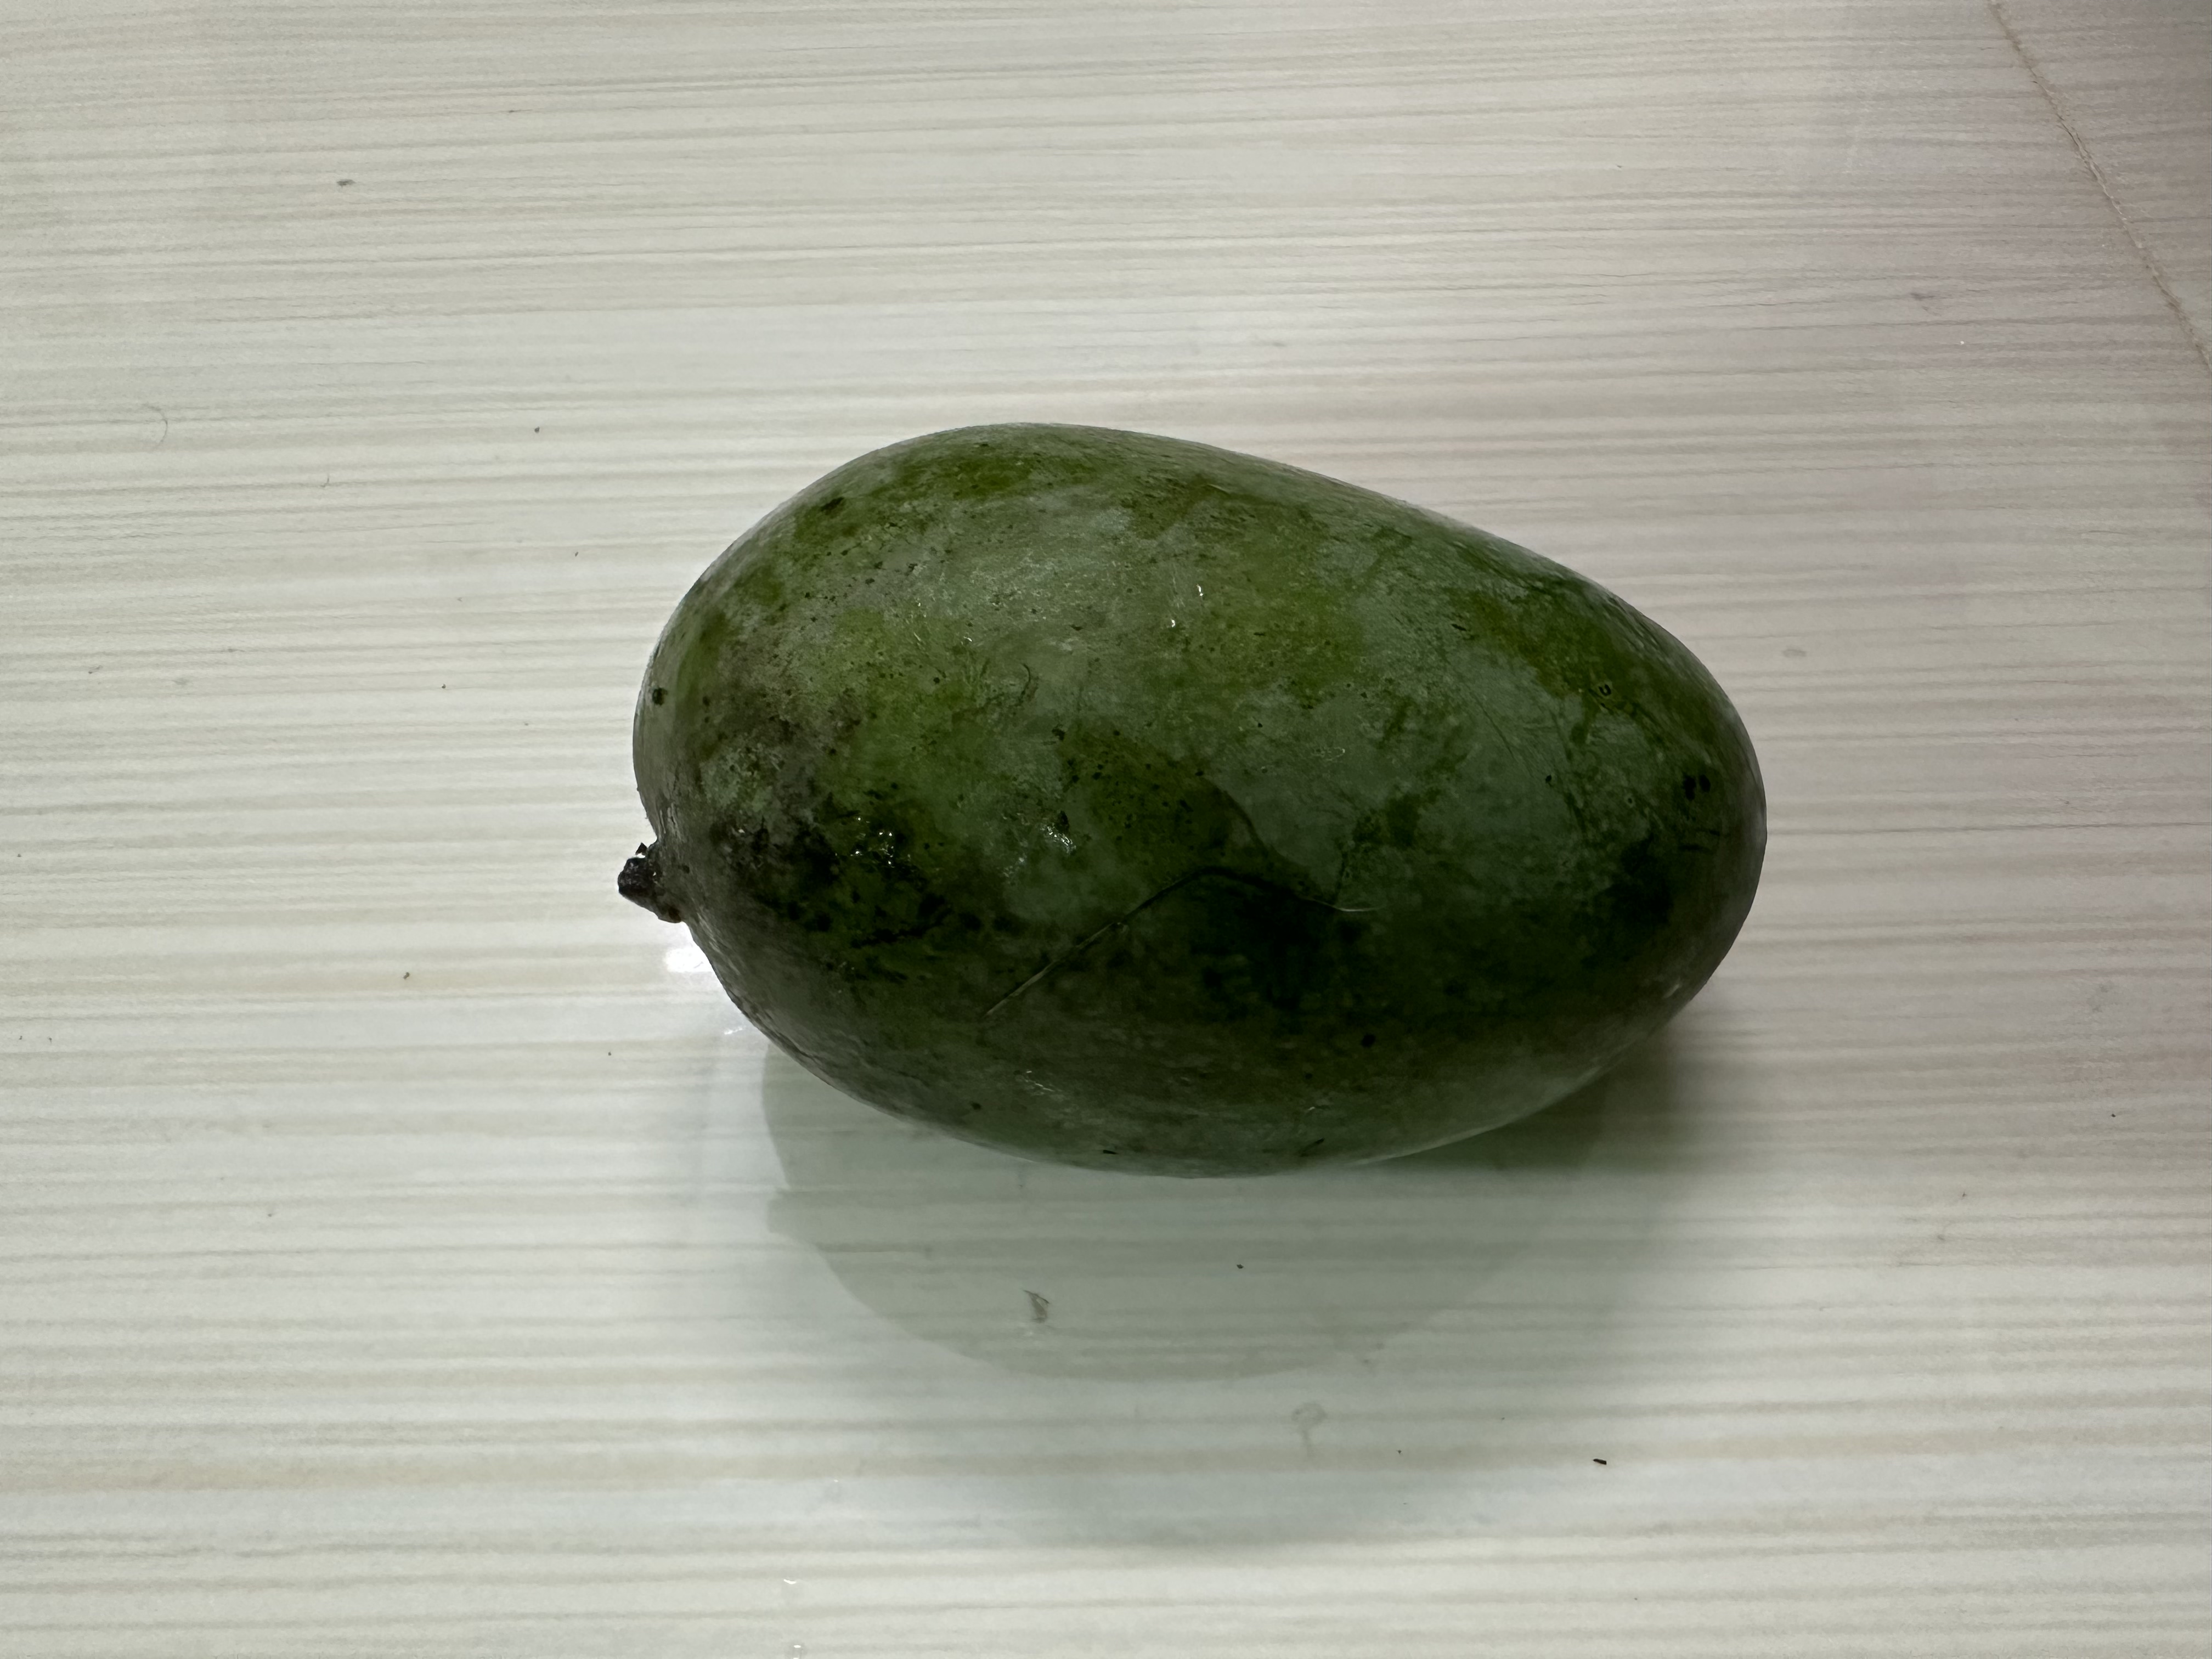
Mango variety: Amrapali